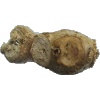
Label: ginger_root